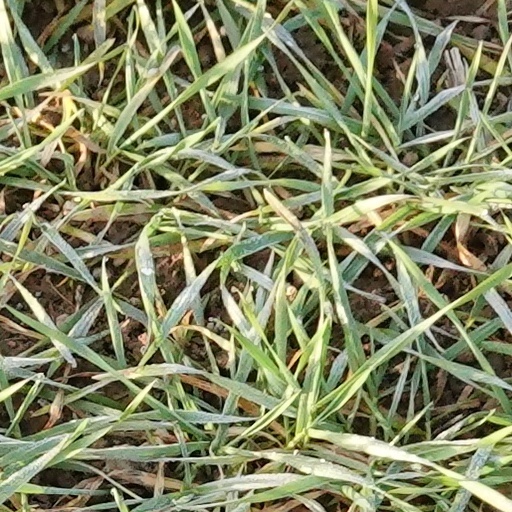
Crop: wheat